Hugo W. Koehler

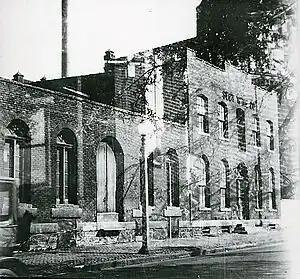
Sect Wine Company, St. Louis, Missouri, 1888

In 1875, seventeen-year old Oscar Koehler, the oldest of Henry's seven children, obtained a passport to study in Germany. After completing studies at the Academy of Brewing in Worms, he entered the University of Leipzig where he obtained a doctorate in chemistry four years later. Returning to America, he was exceptionally trained for the brewing industry. After a brief stint at his father's brewery in Davenport, Oscar moved to St. Louis where he became secretary of the Henry Koehler Brewing Assoc., a business his father established in 1880. The following year, Oscar was joined by his younger brother, Henry Jr. (1863–1912), and by 1883 the business was sold to the St. Louis Brewing Assoc. As that business was winding down, the Koehler brothers were setting up their successor business, "The Sect Wine Company", which Oscar and his father had started preparing for in 1880 on a stock offering of $135,000 ($3.4 mil. in 2010). With the stated purpose "to deal in nothing but strictly pure wines, recognizing that he who appreciates a fair article will willingly pay a fair price to obtain it", the business occupied a two-story distillery and winery of 80,000 square feet at 2814-24 South Seventh Street in St. Louis. Production of the company's signature champagne "Koehler's Sect" and its still wines was overseen by experienced winemakers from Rheims, France, and marketed by a staff of travelling salesmen.